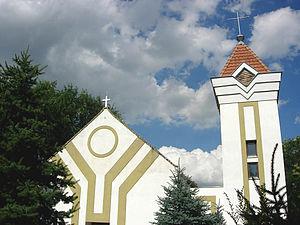
Banatski Dvor est une localité de Serbie située dans la province autonome de Voïvodine. Elle fait partie de la municipalité de Žitište dans le district du Banat central. Au recensement de 2011, elle comptait 1 097 habitants.